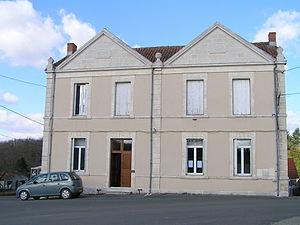
mairie de Rancogne
Rancogne est une ancienne commune du Sud-Ouest de la France, située dans le département de la Charente. Depuis le 1ᵉʳ janvier 2019, elle est une commune déléguée de Moulins-sur-Tardoire.